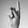
ASL letter: K